Inoculation needle

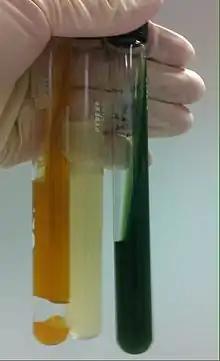
Stab Cultures after inoculation by inoculation needle with E. coli from left to right: TSI, Soft nutrient, Simmons Citrate agar

Inoculation of the microorganisms will be done directly after the transfer from culture to inoculation needle. The inoculum is commonly inoculated to broth cultures, slant cultures, plate cultures, and stab cultures.